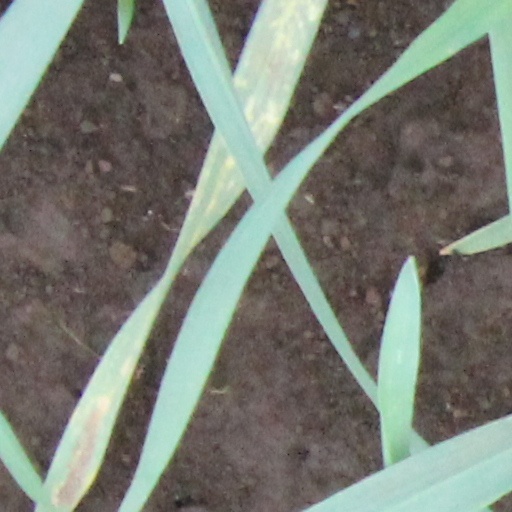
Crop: wheat